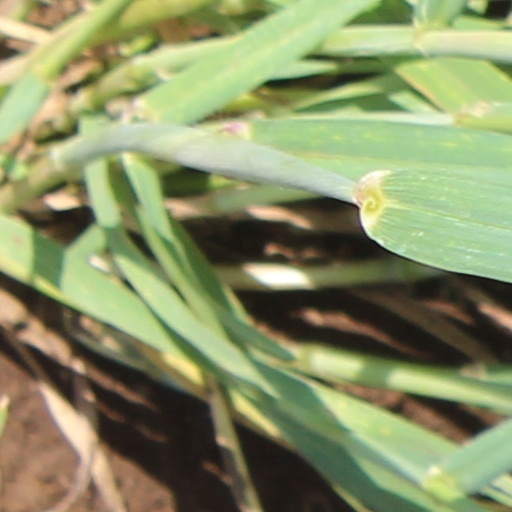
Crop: wheat